Master race

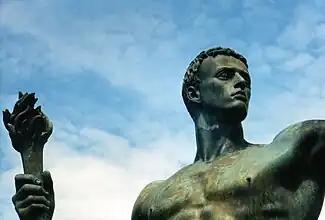
Arno Breker's 1939 neoclassical sculpture "Die Partei" ("The Party"), which flanked one of the entrances to the Albert Speer-designed Reich Chancellery in Berlin. The sculpture emphasizes what the Nazis considered to be desirable Nordic racial characteristics.

The master race is a pseudoscientific concept in Nazi ideology, in which the putative Aryan race is deemed the pinnacle of human racial hierarchy. Members were referred to as master humans.